El Castillón

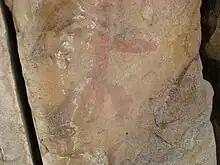
Schematic cave paintings

Materials found so far belong to the Late Roman period, with a date in the 5th century AD. Among the most significant elements, we outline pieces of pottery such as the Late Hispano-Roman gloss pottery and the grey printed early medieval pottery. Pieces were identified as pots, bowls, dishes, plates, jars, containers, and cups. Other materials are pieces of glass and bronze jewellery such as necklaces and rings, and pieces of metalworking, for example: "osculatorio" (bronze-made stick with decorations in one extreme and a circle in the other, used for religious ceremonies or daily life activities), and a brooch or fibula type "vyskov" (Eastern European, 6th century), bone-craft, and iron and bronze arrowheads.